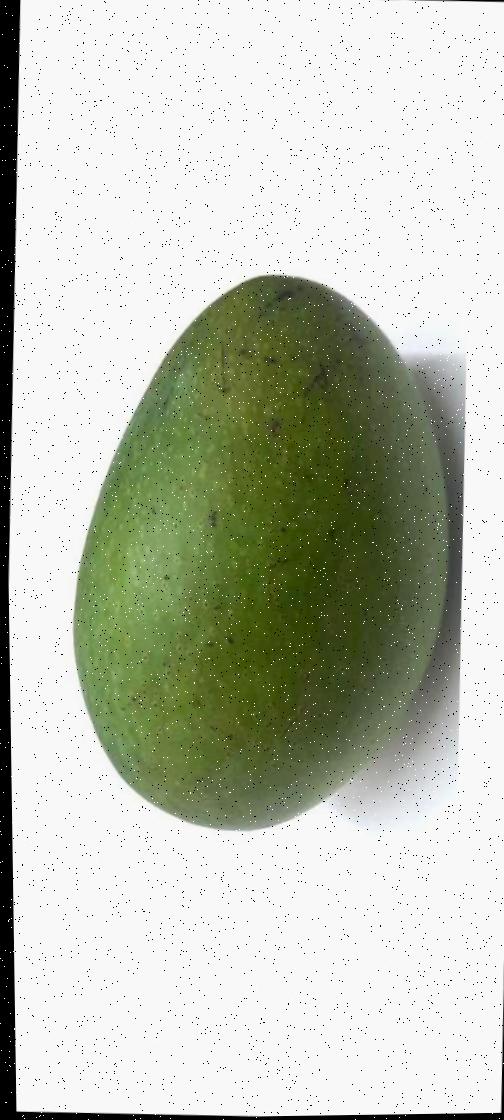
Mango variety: Ashshina Zhinuk